Barkan Wine Cellars

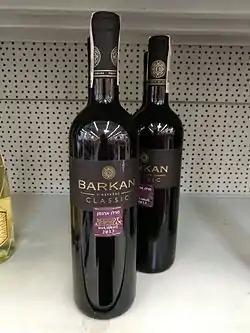
Barkan Classic Red

In 1899, Shlomo Friedman established the Friedman Winery in Petah Tikva to produce